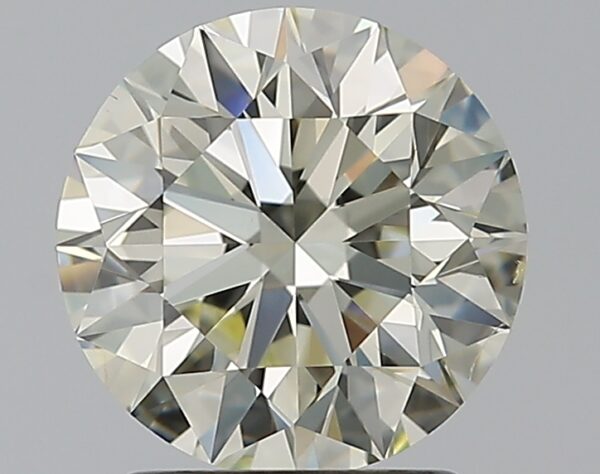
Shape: round
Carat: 1.7
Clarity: SI1
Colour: N
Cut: EX
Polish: EX
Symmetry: EX
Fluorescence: N
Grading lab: GIA
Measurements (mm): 7.58 x 7.62 x 4.76